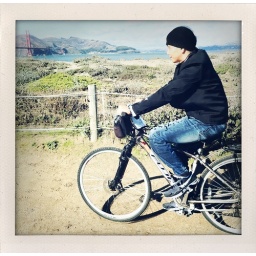
Heading over golden gate bridge